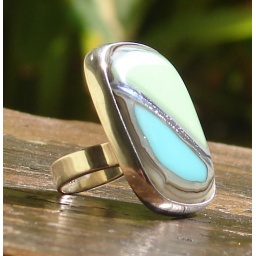
fused dichroic glass ring set in sterling silver